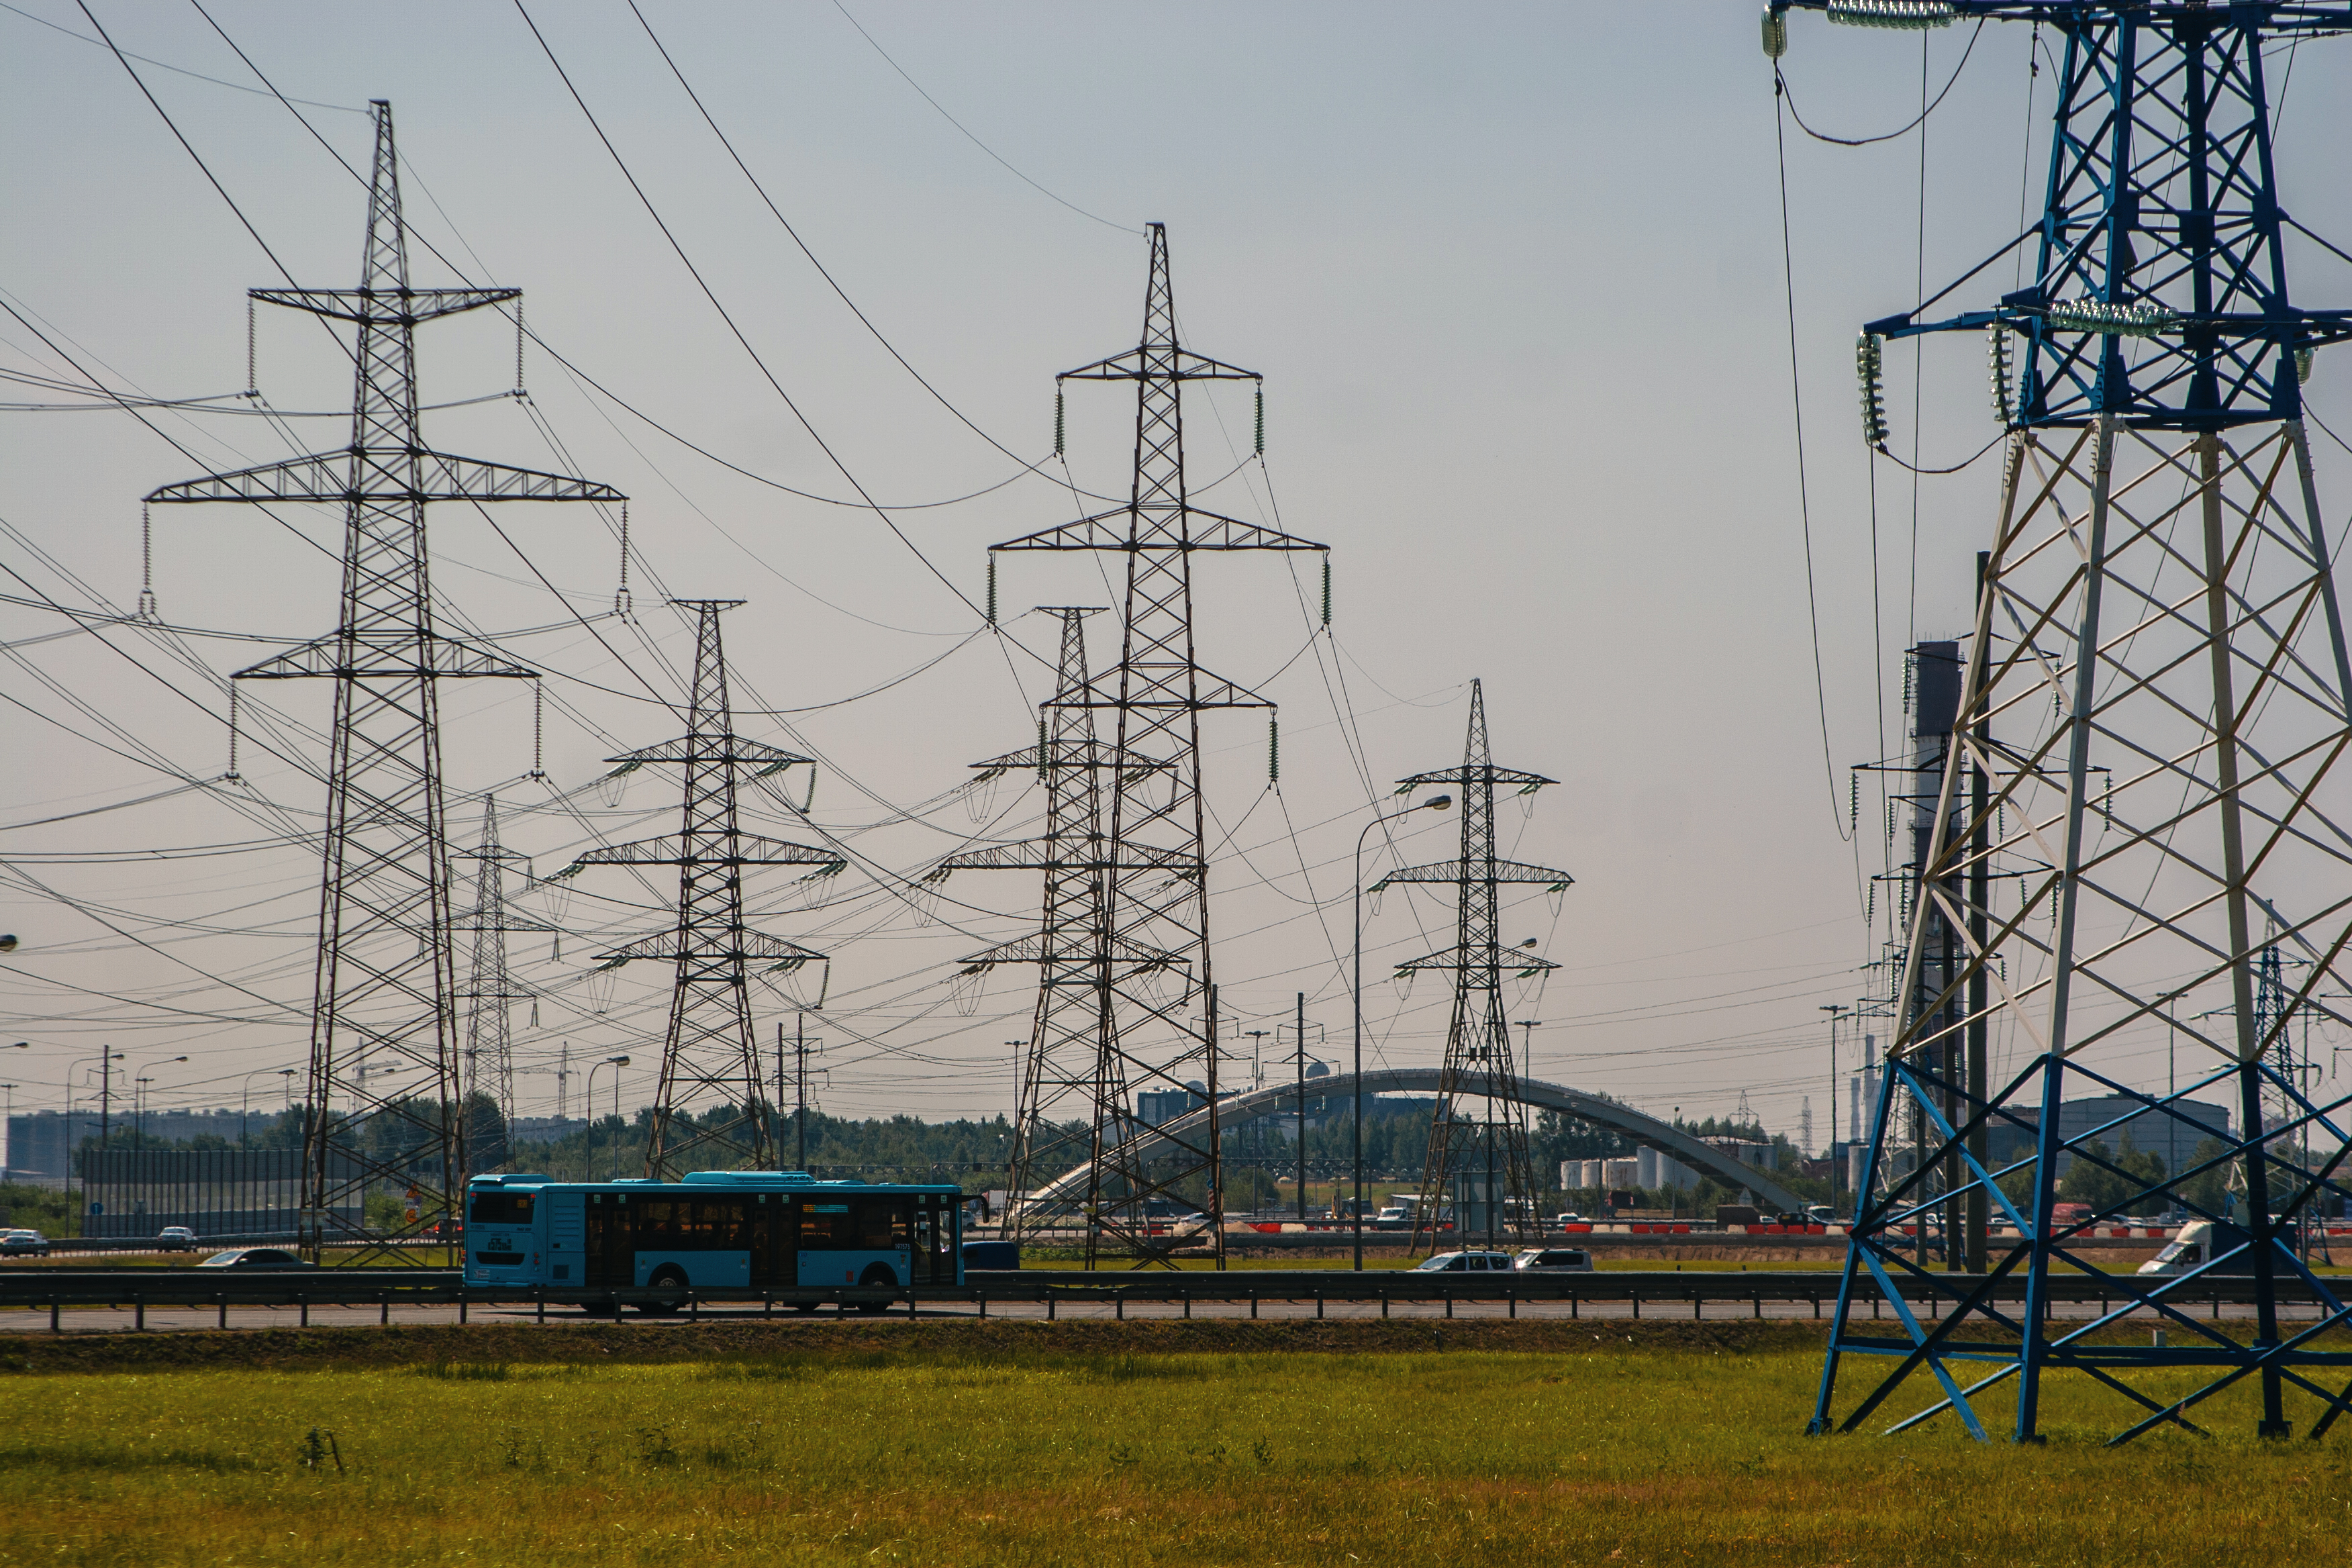
images, sky, plant, tower, natural environment, electricity, overhead power line, transmission tower, line, electrical supply, tree, public utility, engineering, composite material, grassland, pole, landscape, prairie, outdoor structure, grass, electrical network, building, machine